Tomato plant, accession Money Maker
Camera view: vertical (180 deg); turntable rotation: 0 degrees
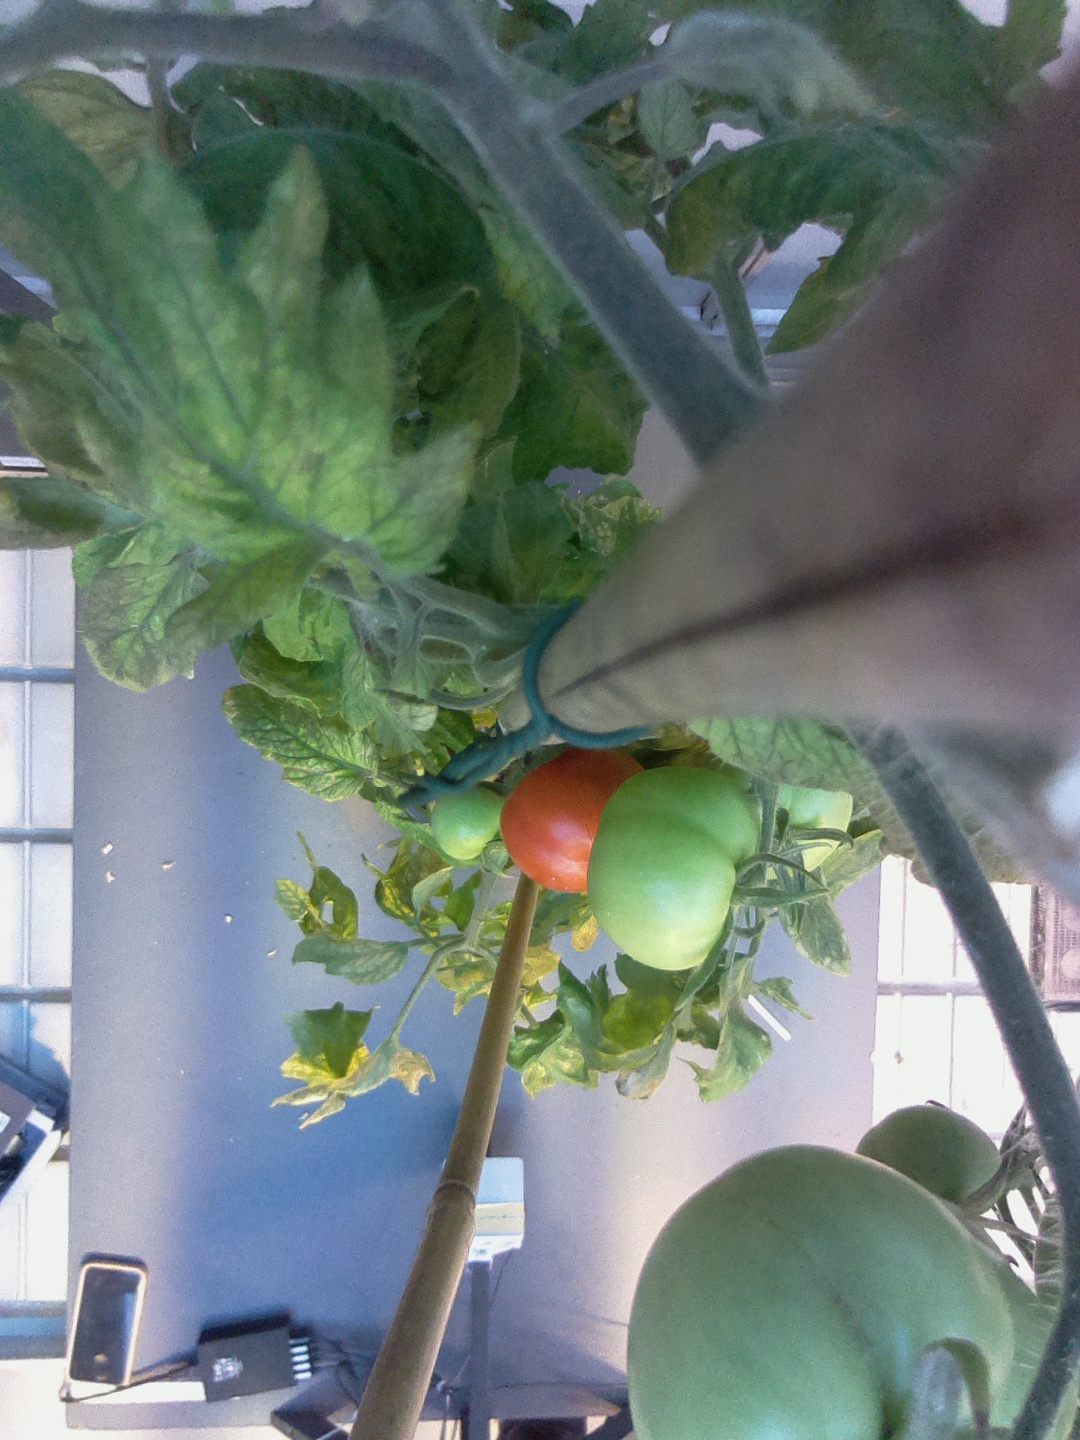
BBCH growth stage 81: 10%-20% of fruits show typical fully ripe color